Vyacheslav Starshinov

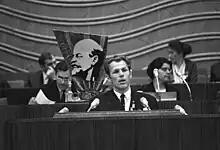
Vyacheslav Starshinov, a delegate to the 16th Congress of the Young Communist League, speaking to the Congress.

Vyacheslav Ivanovich Starshinov (born May 6, 1940, in Moscow, Soviet Union) is a Russian former ice hockey player, coach and executive. Starshinov played in the Soviet Hockey League for HC Spartak Moscow, scoring 405 goals in 540 league games. He led the league in goals in 1966-67, 1967–68, and 1968–69. Starshinov also scored 149 goals in 182 international games with the Soviet national team, and was named top forward at the IIHF World Championships in 1965. He also played for the Japanese hockey team Oji Eagles in 1976-1978.